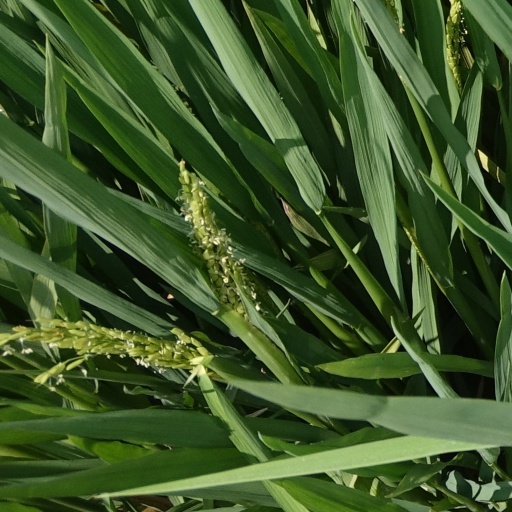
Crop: rice